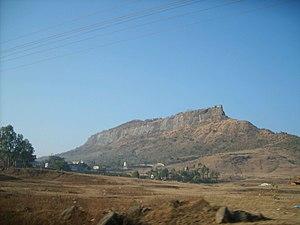
Les grottes de Shivneri sont des grottes artificielles creusées pour des moines bouddhistes vers le Iᵉʳ siècle av. J.-C. Elles sont situées sur la colline de Shivneri, à environ 2 km au sud-ouest de Junnar, ville de l'Inde. D'autres grottes des environs de la ville de Junnar sont : les grottes de Manmodi, les grottes de Lenyadri, et les grottes de Tulja.